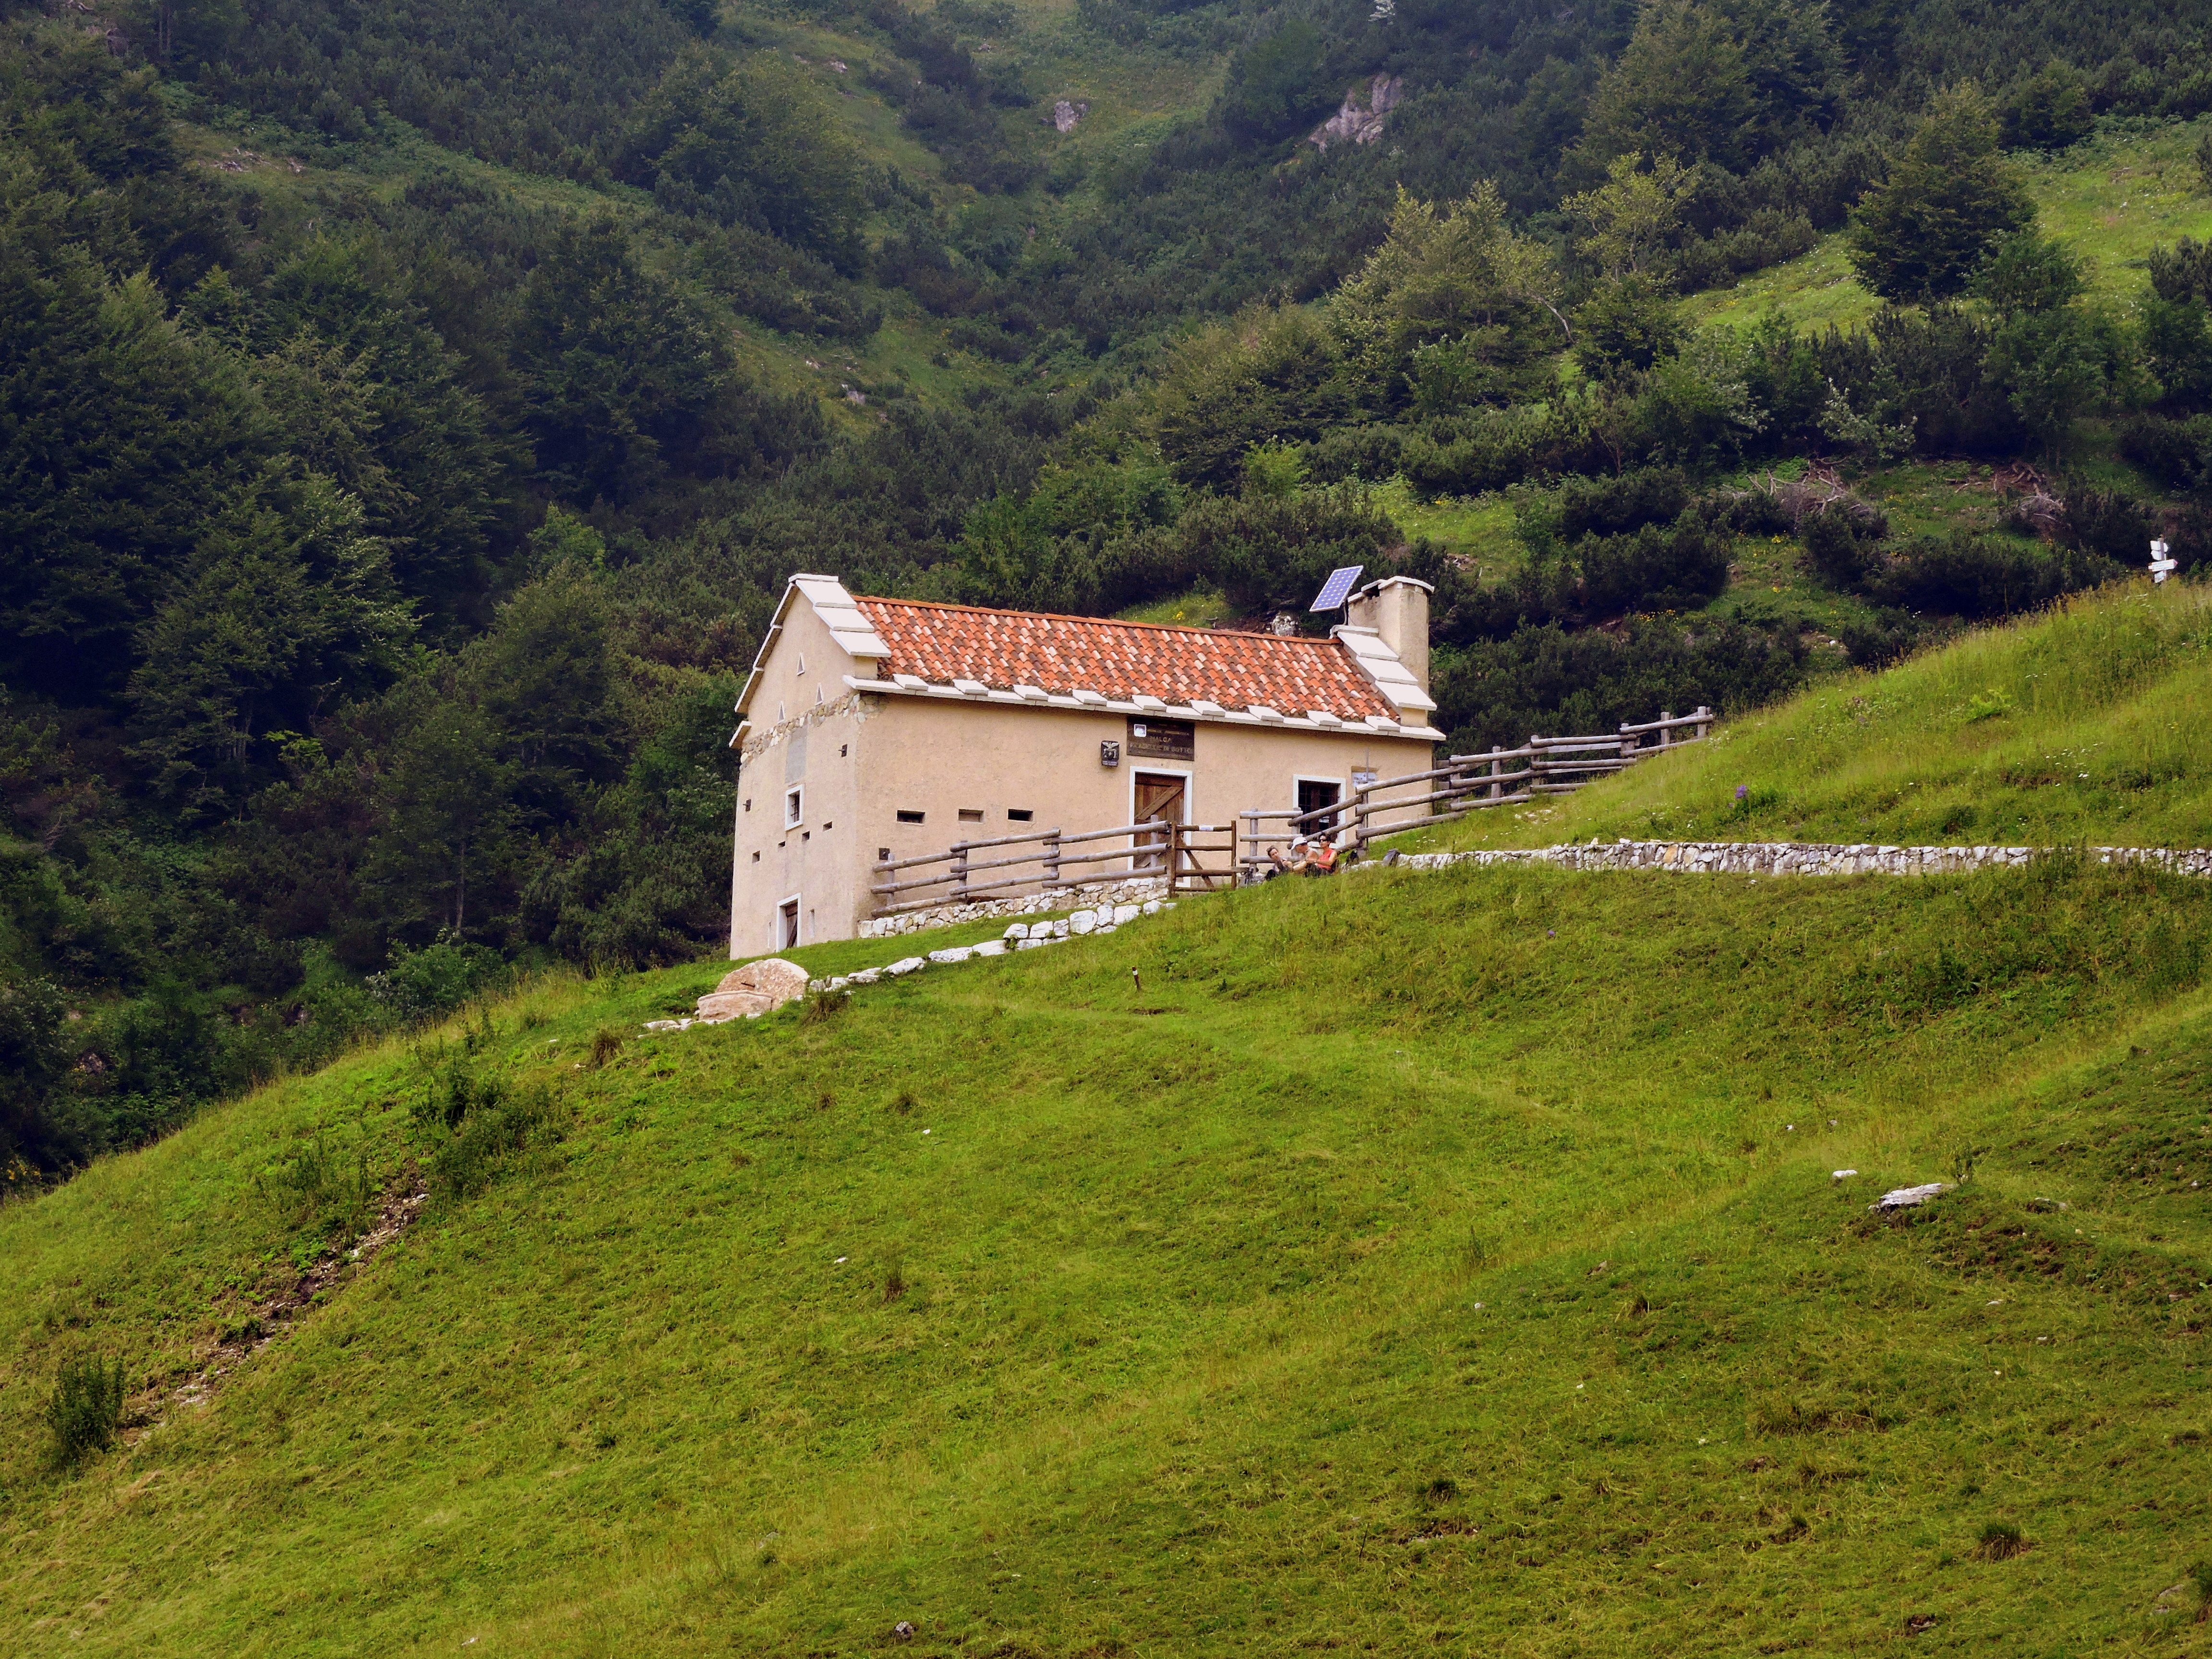
mountain, hiking, trail, meadow, hill, building, chateau, valley, mountain range, village, walk, castle, italy, fortification, highland, alps, monastery, plateau, veneto, estate, loch, alm, rural area, mountain pass, val fraselle, mountainous landforms